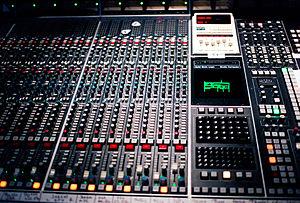
Le Wapikoni est un organisme sans but lucratif dont le siège social se situe à Montréal. Fondé en 2004 par la cinéaste Manon Barbeau, le Conseil de la Nation Atikamekw et le Conseil des jeunes des Premières Nations, le Wapikoni est un organisme de médiation, d'intervention, de formation et de création audiovisuelles qui s'adresse aux jeunes autochtones dans le but de contrer les taux élevés de suicide, de décrochage scolaire et de toxicomanie.